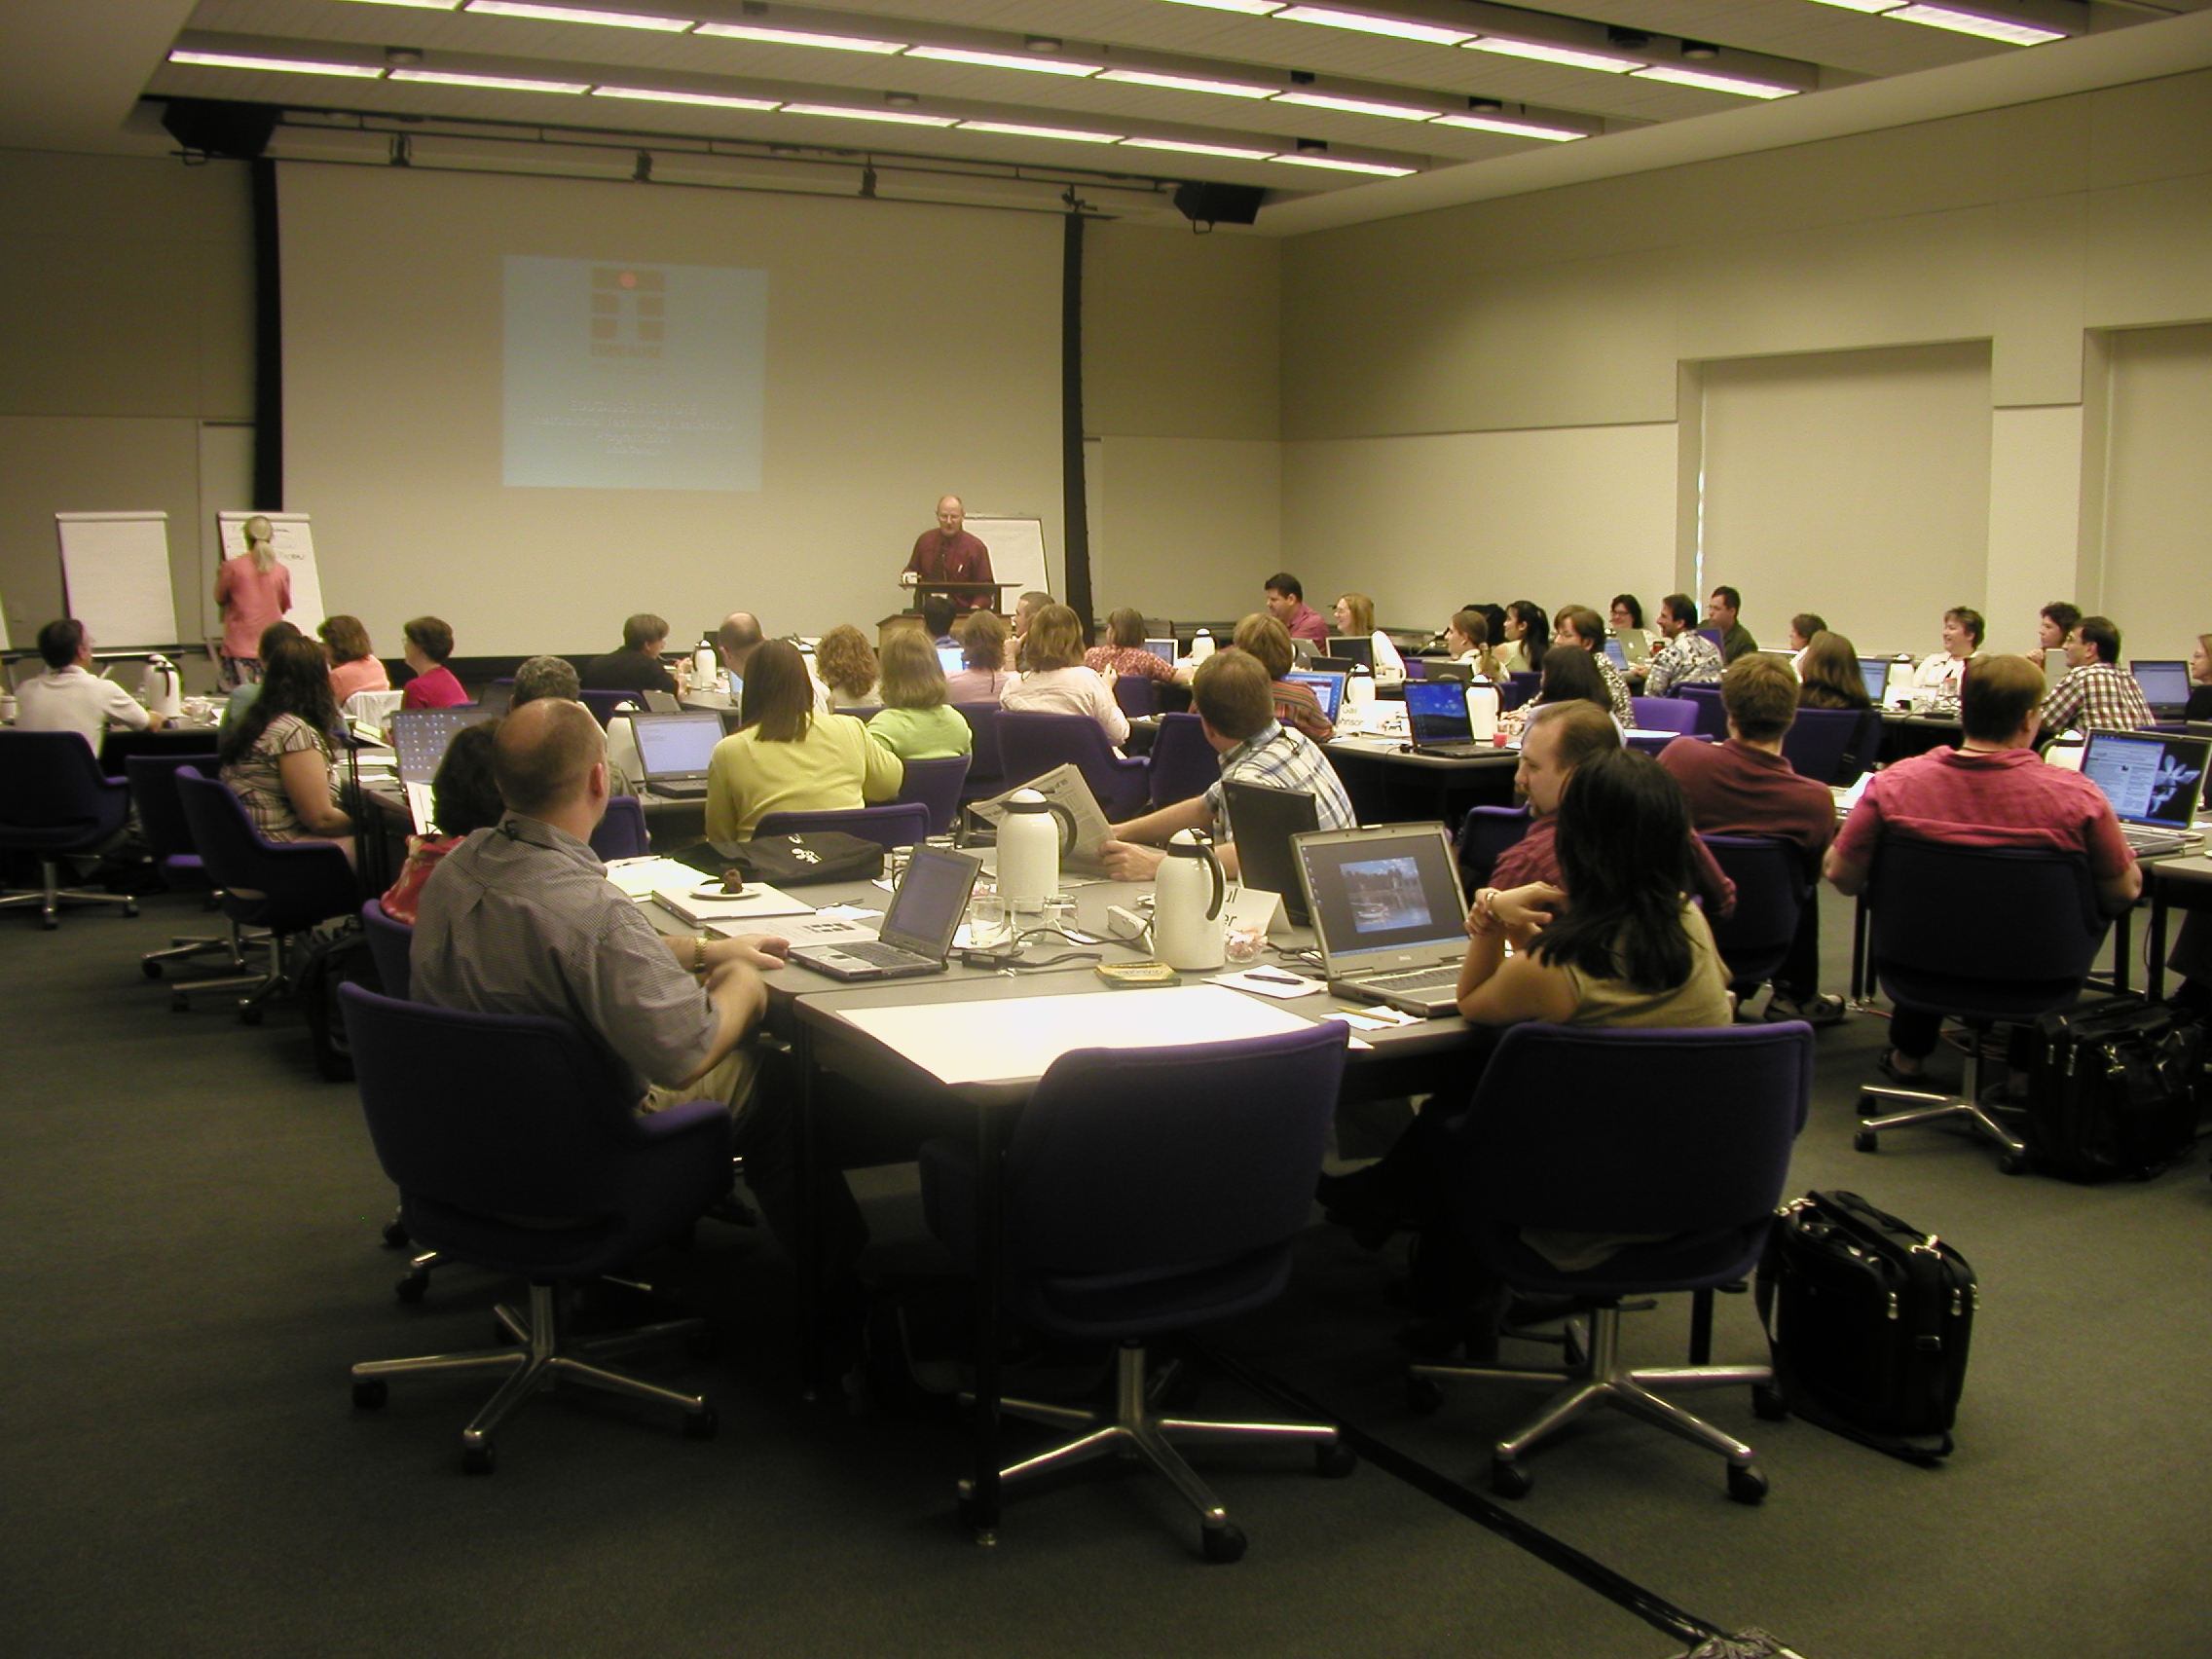
meeting, room, classroom, lecture, itl05, seminar